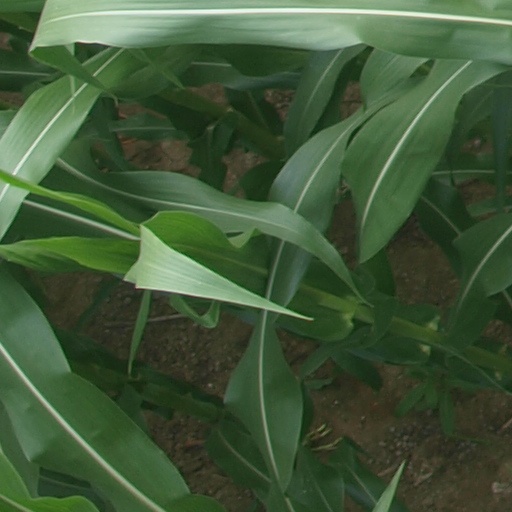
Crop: maize; corn